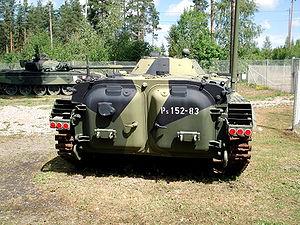
"BMP- soit ""véhicule de combat d'infanterie"") est le nom d'une série de véhicules militaires russes de transport de troupes au sol :
En mécanique un blindage est une paroi, destinée à protéger ce qui est derrière, ou une enveloppe, destinée à protéger ce qui se trouve à l'intérieur.